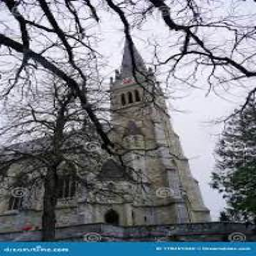
Kathedrale St. Florin